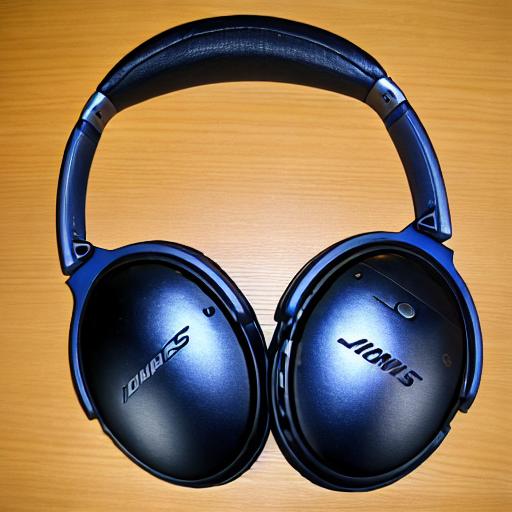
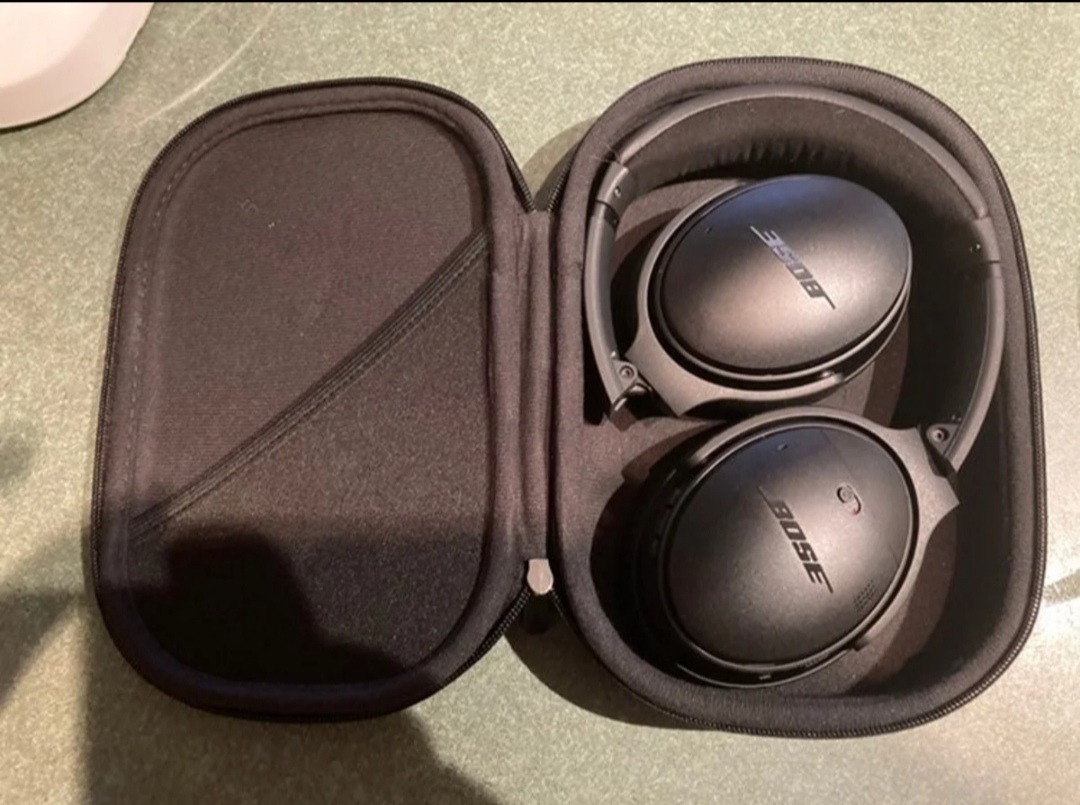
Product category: headphones
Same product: no